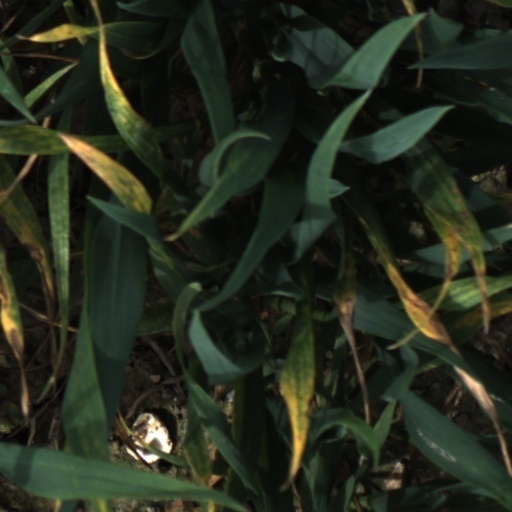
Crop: wheat